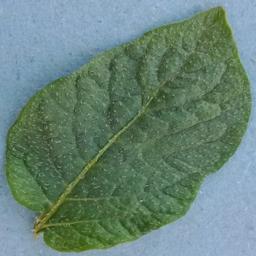
Etiqueta: Sana